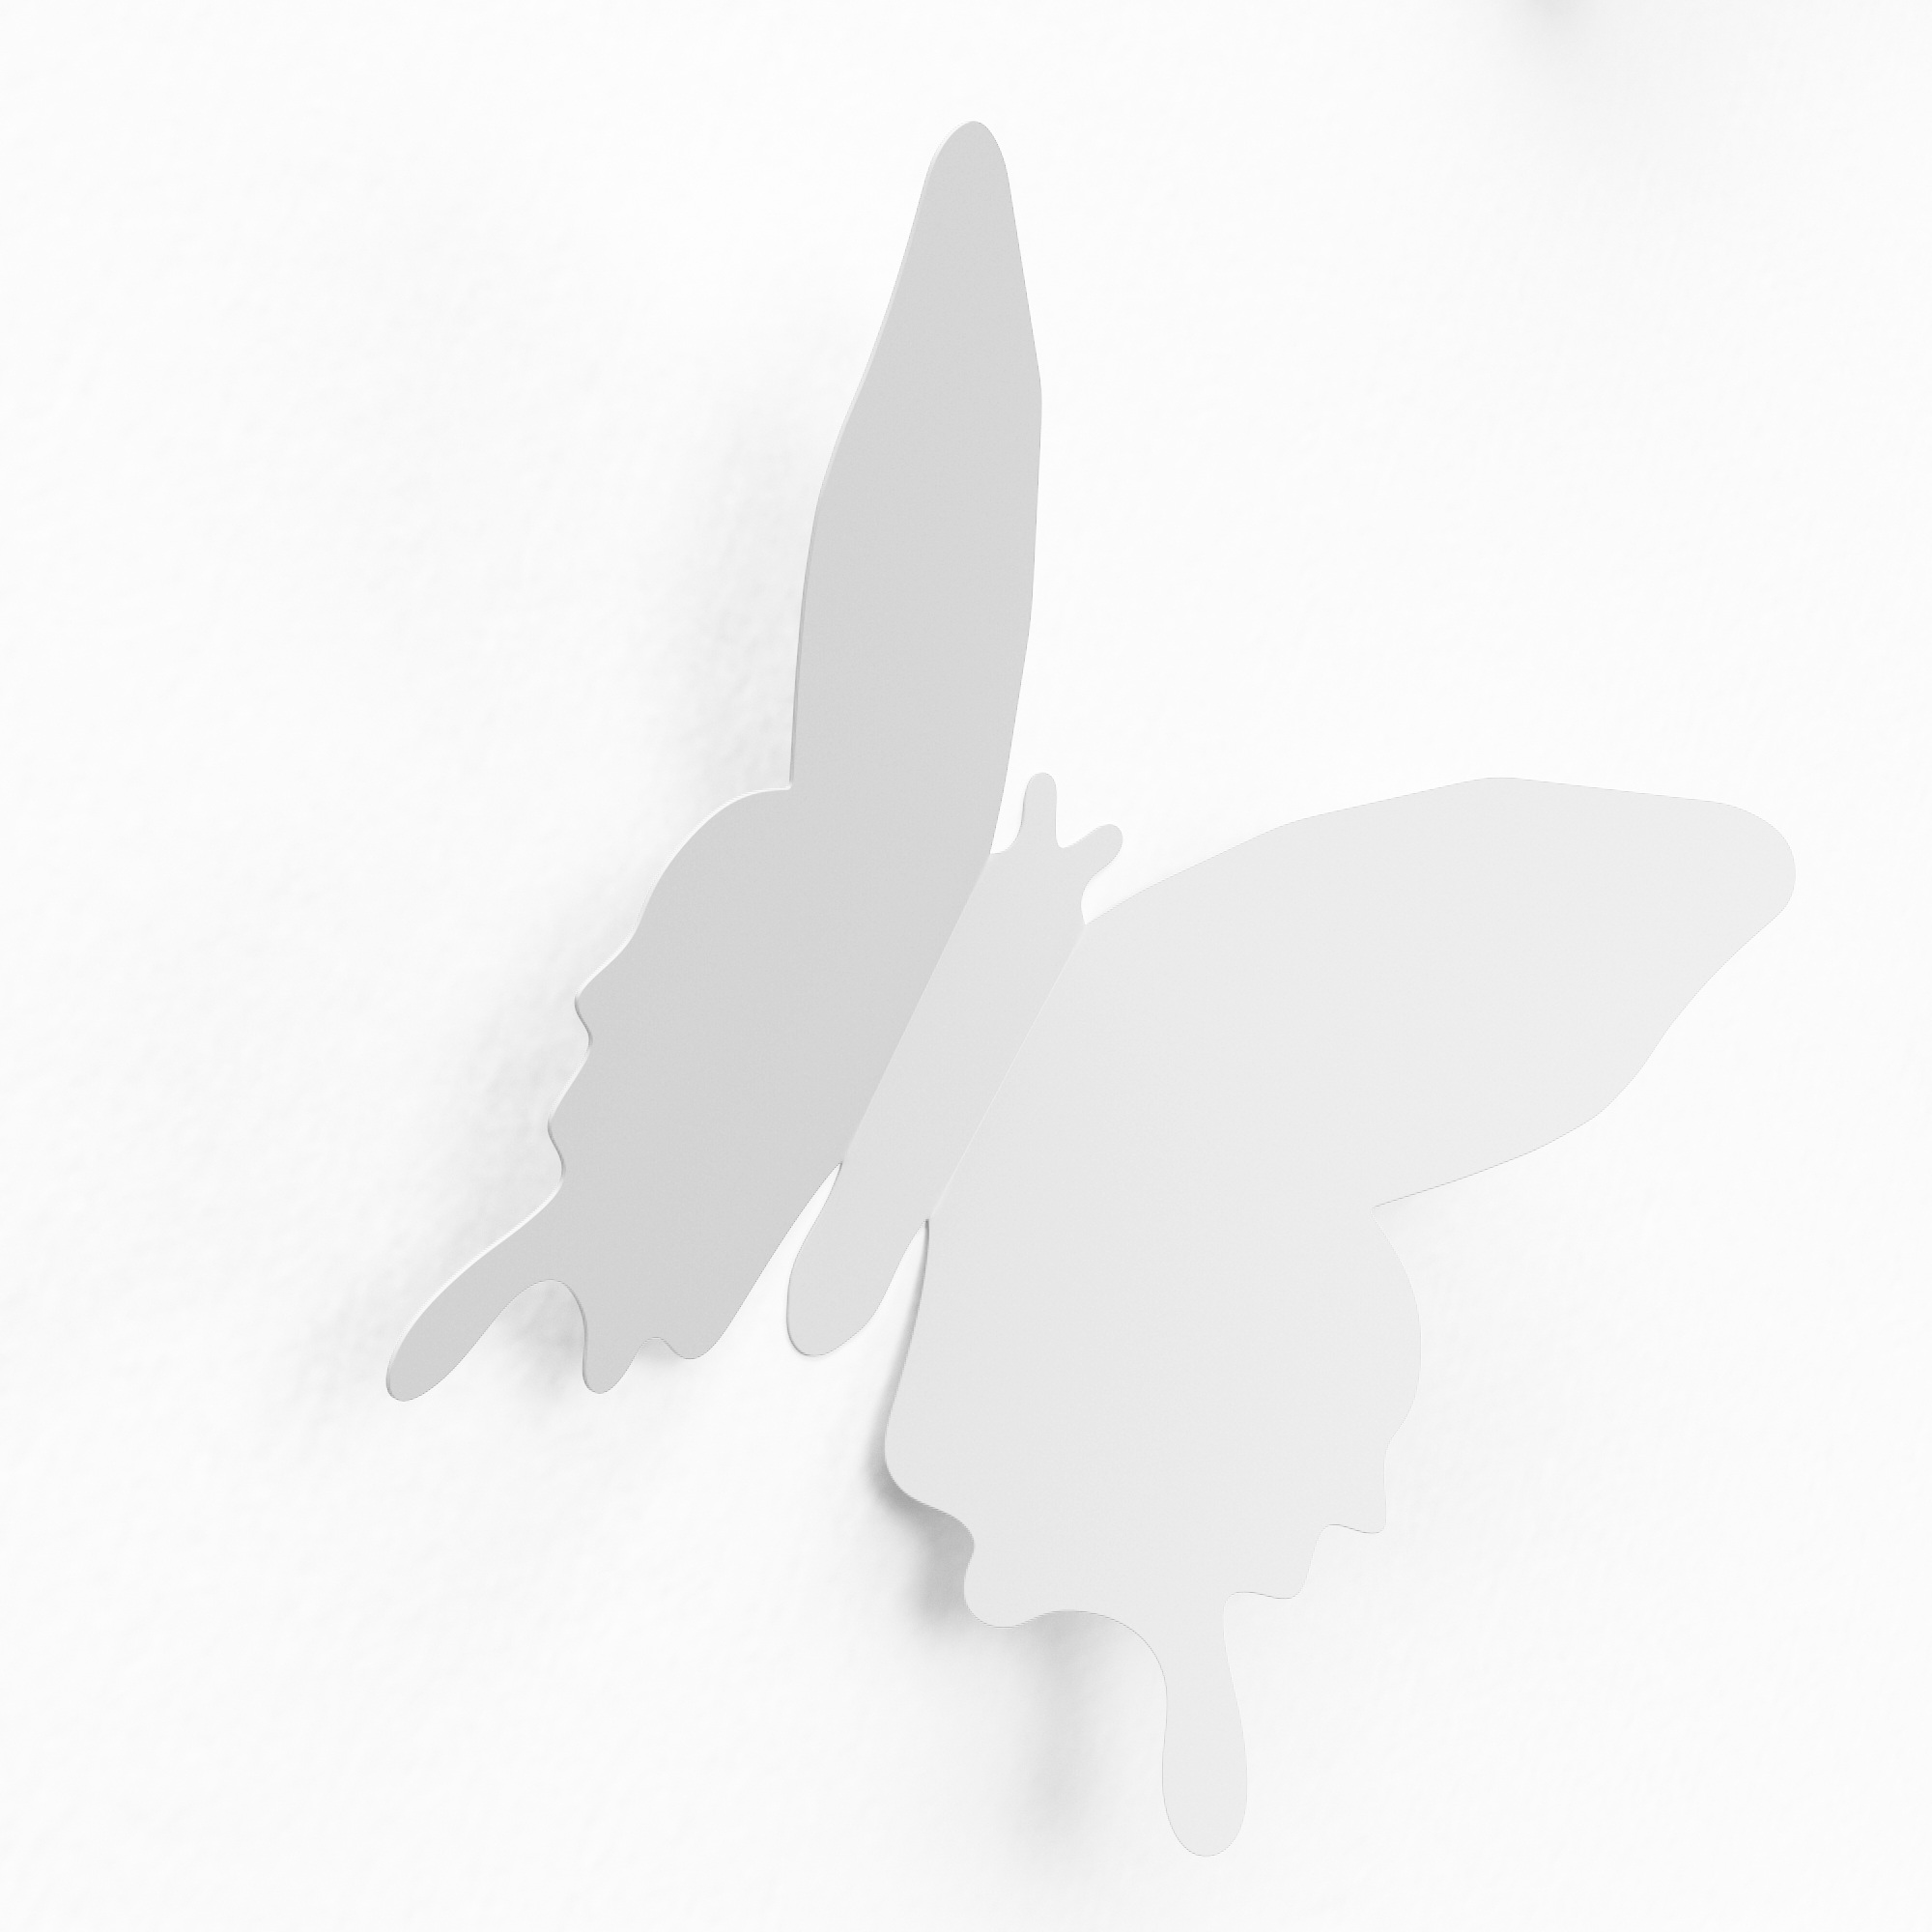
hand, wing, white, leaf, petal, wall, decoration, color, surfboard, butterfly, colorful, sticker, illustration, logo, pleasure, surfing equipment and supplies, paper decoration